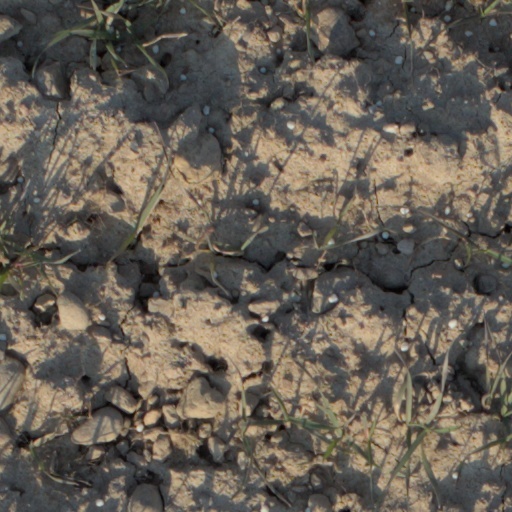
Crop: wheat